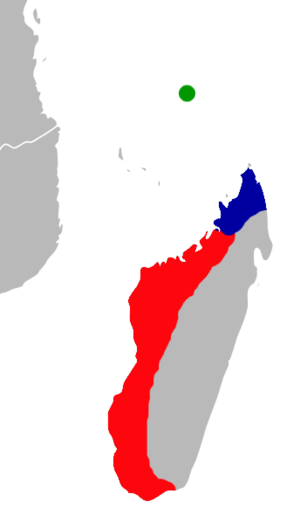
Paratriaenops furculus est une espèce de chauves-souris de la famille des Hipposideridae.